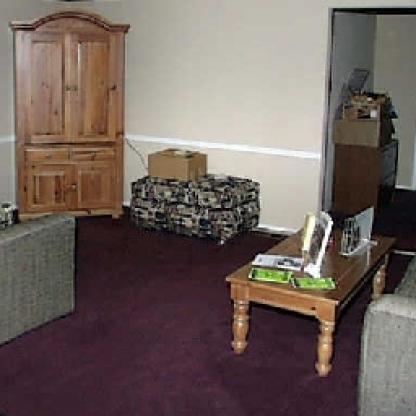
Scene: Indoor